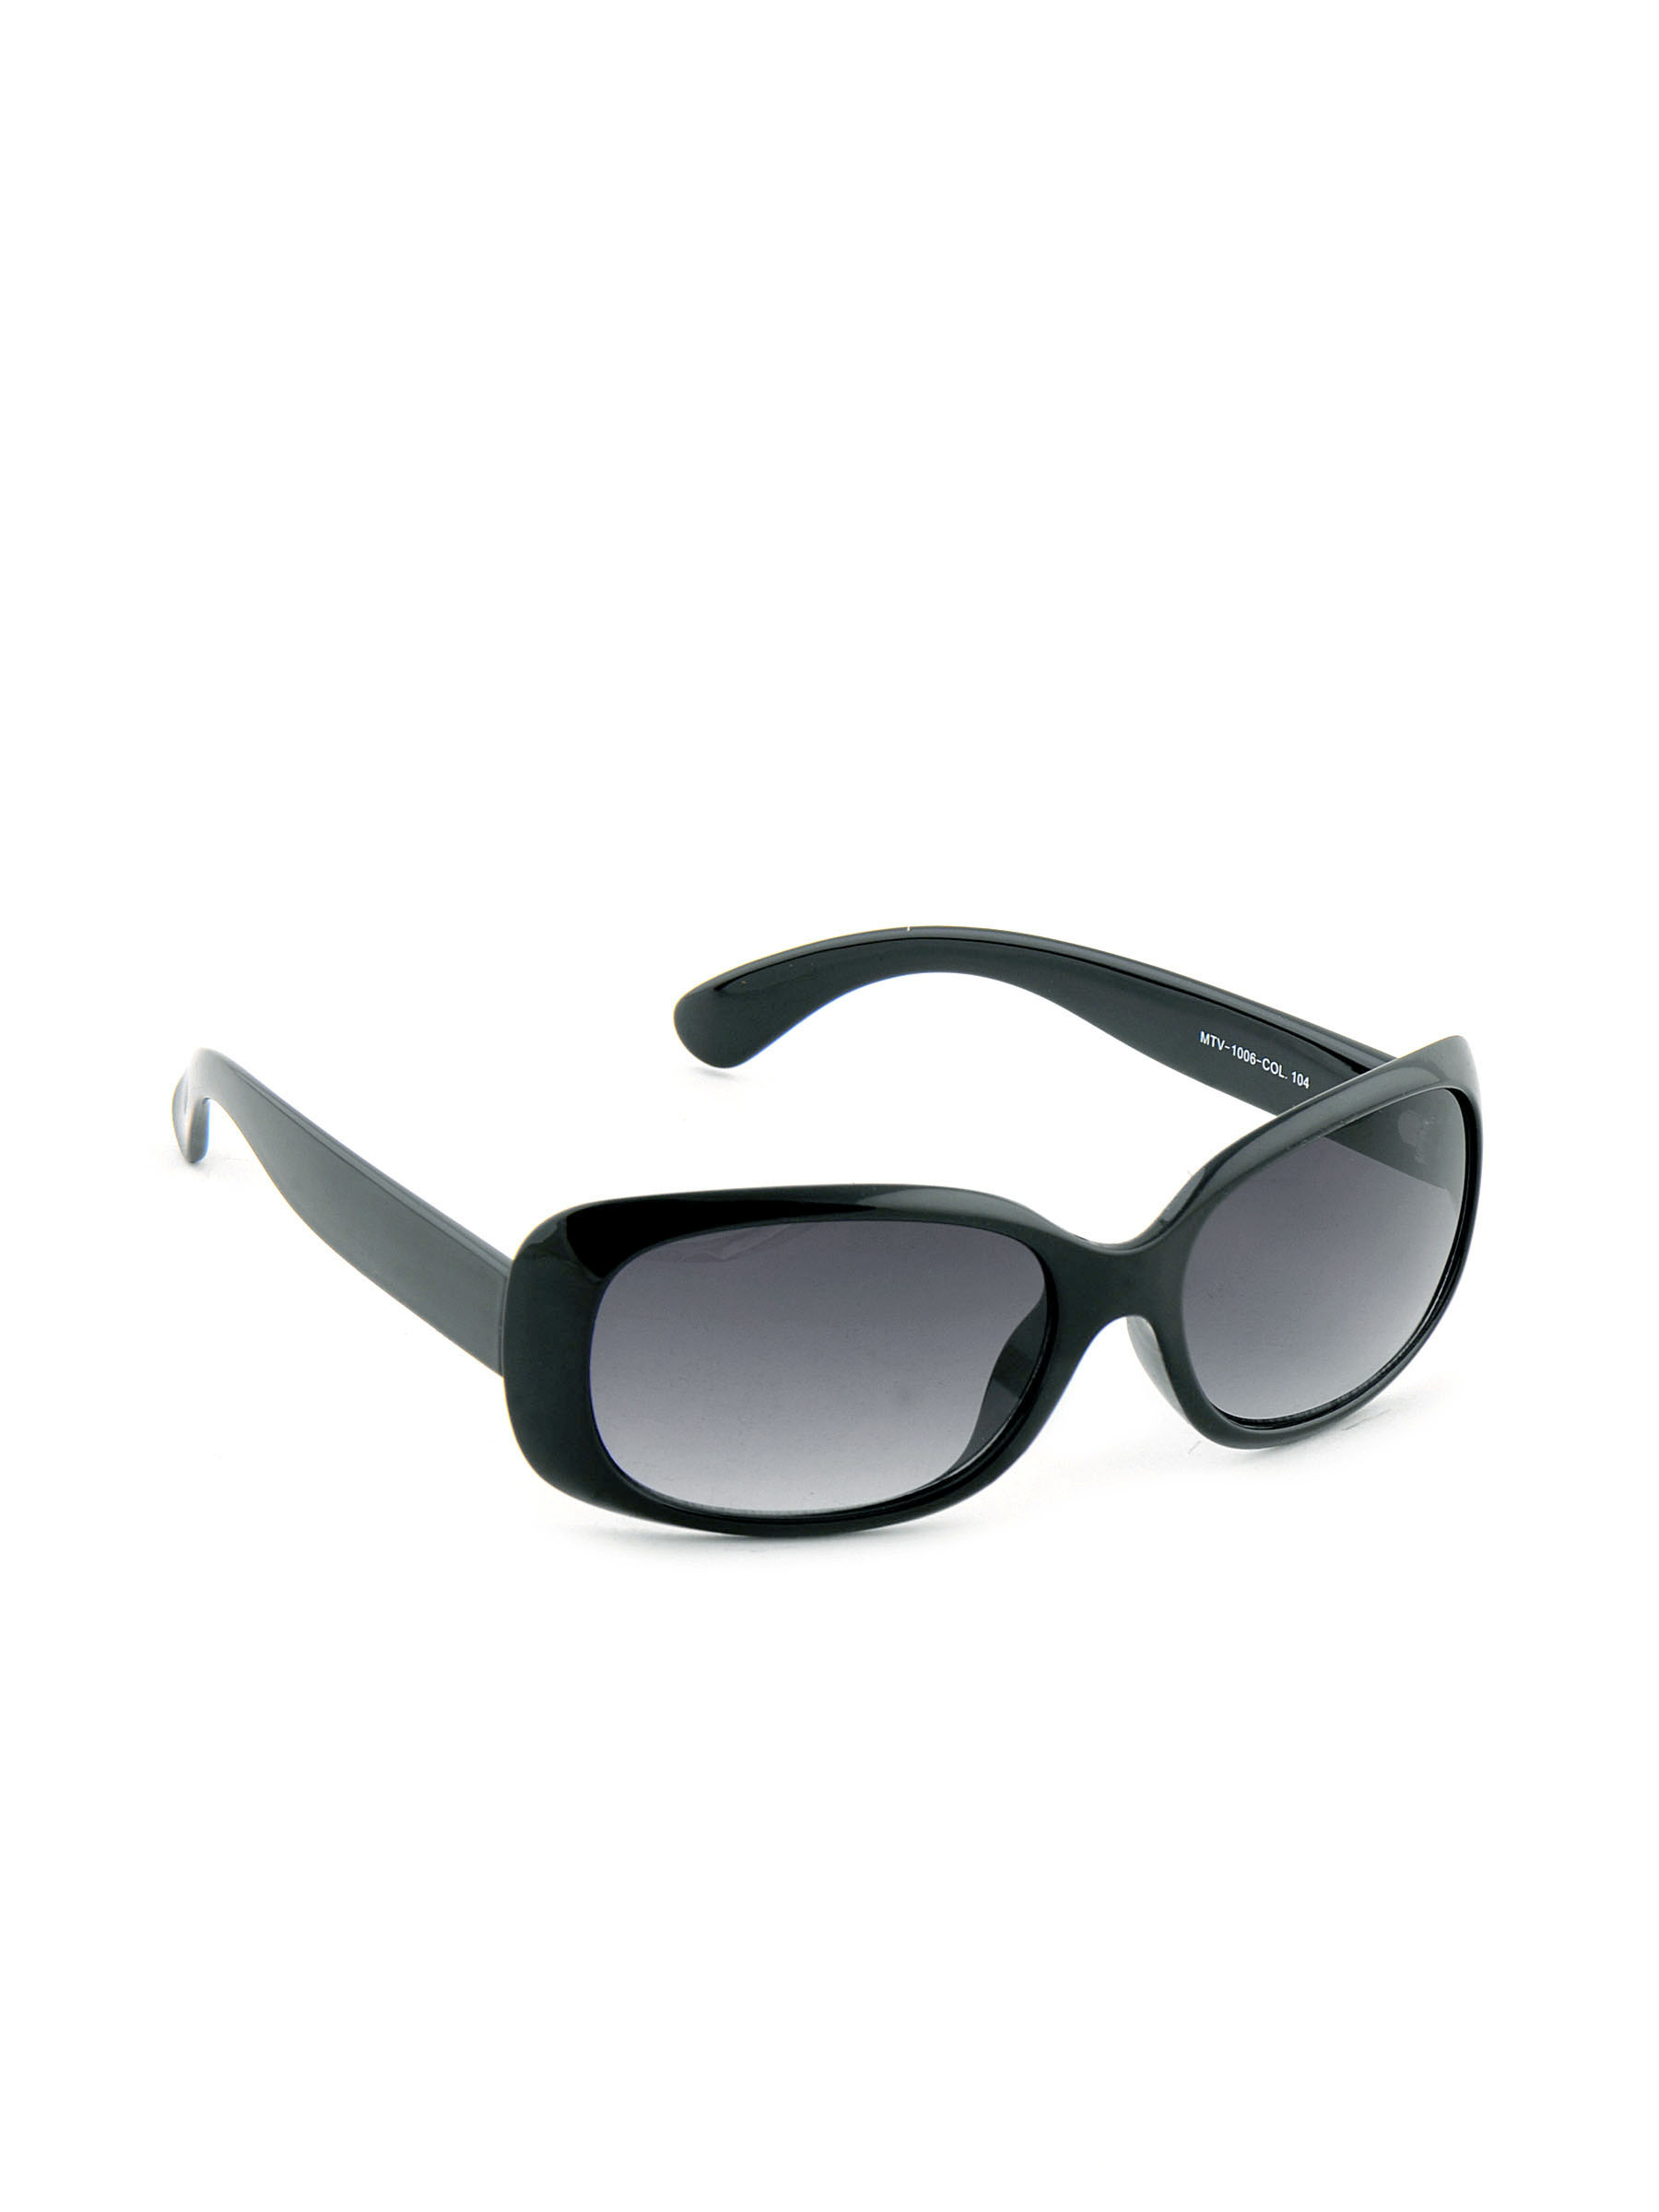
M tv Unisex My Fab Eyewear Black Sunglasses
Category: Accessories / Eyewear / Sunglasses
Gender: Unisex
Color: Black
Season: Winter 2016
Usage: Casual